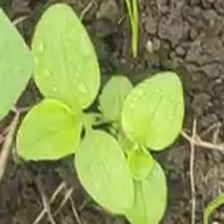
Weed species: Kena_(Commplina_benghalensio)